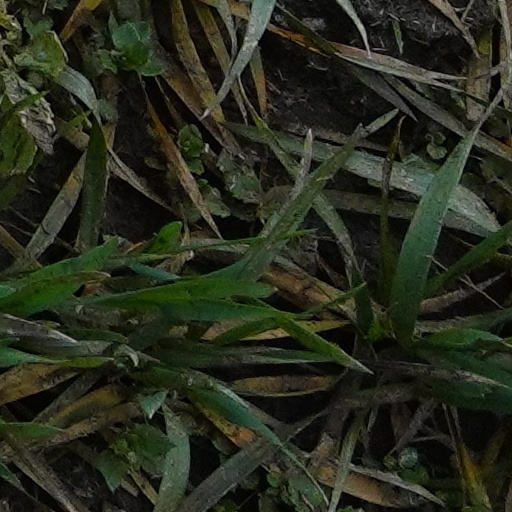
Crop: wheat